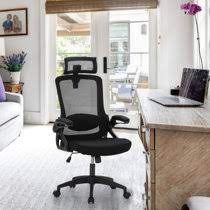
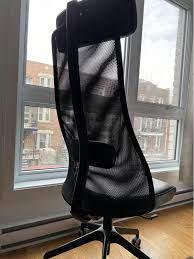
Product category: items_chair
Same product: no